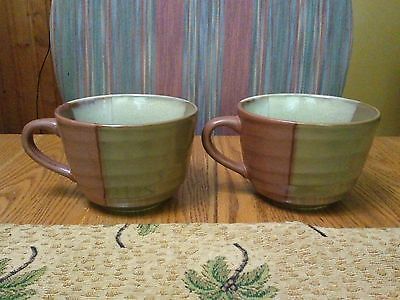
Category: mug